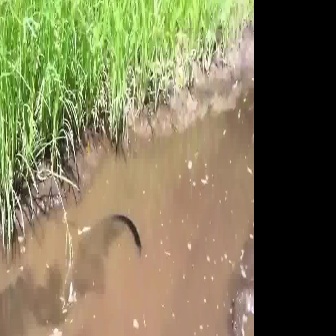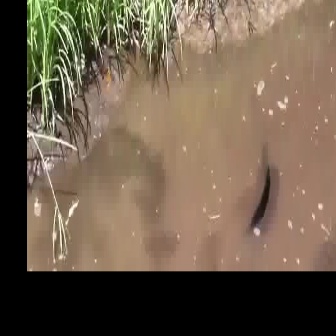
  Please identify the target specified by the bounding box [25,213,141,329] in the first image and locate it in the second image. Return the coordinates in [x_min,y_min,x_max,y_max] format.
Answer: [103,70,302,270]